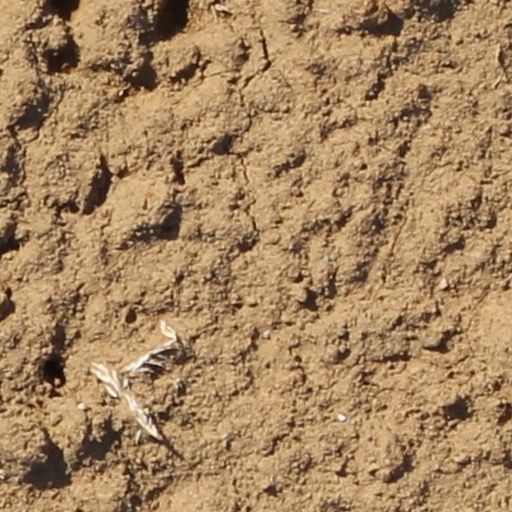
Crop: wheat